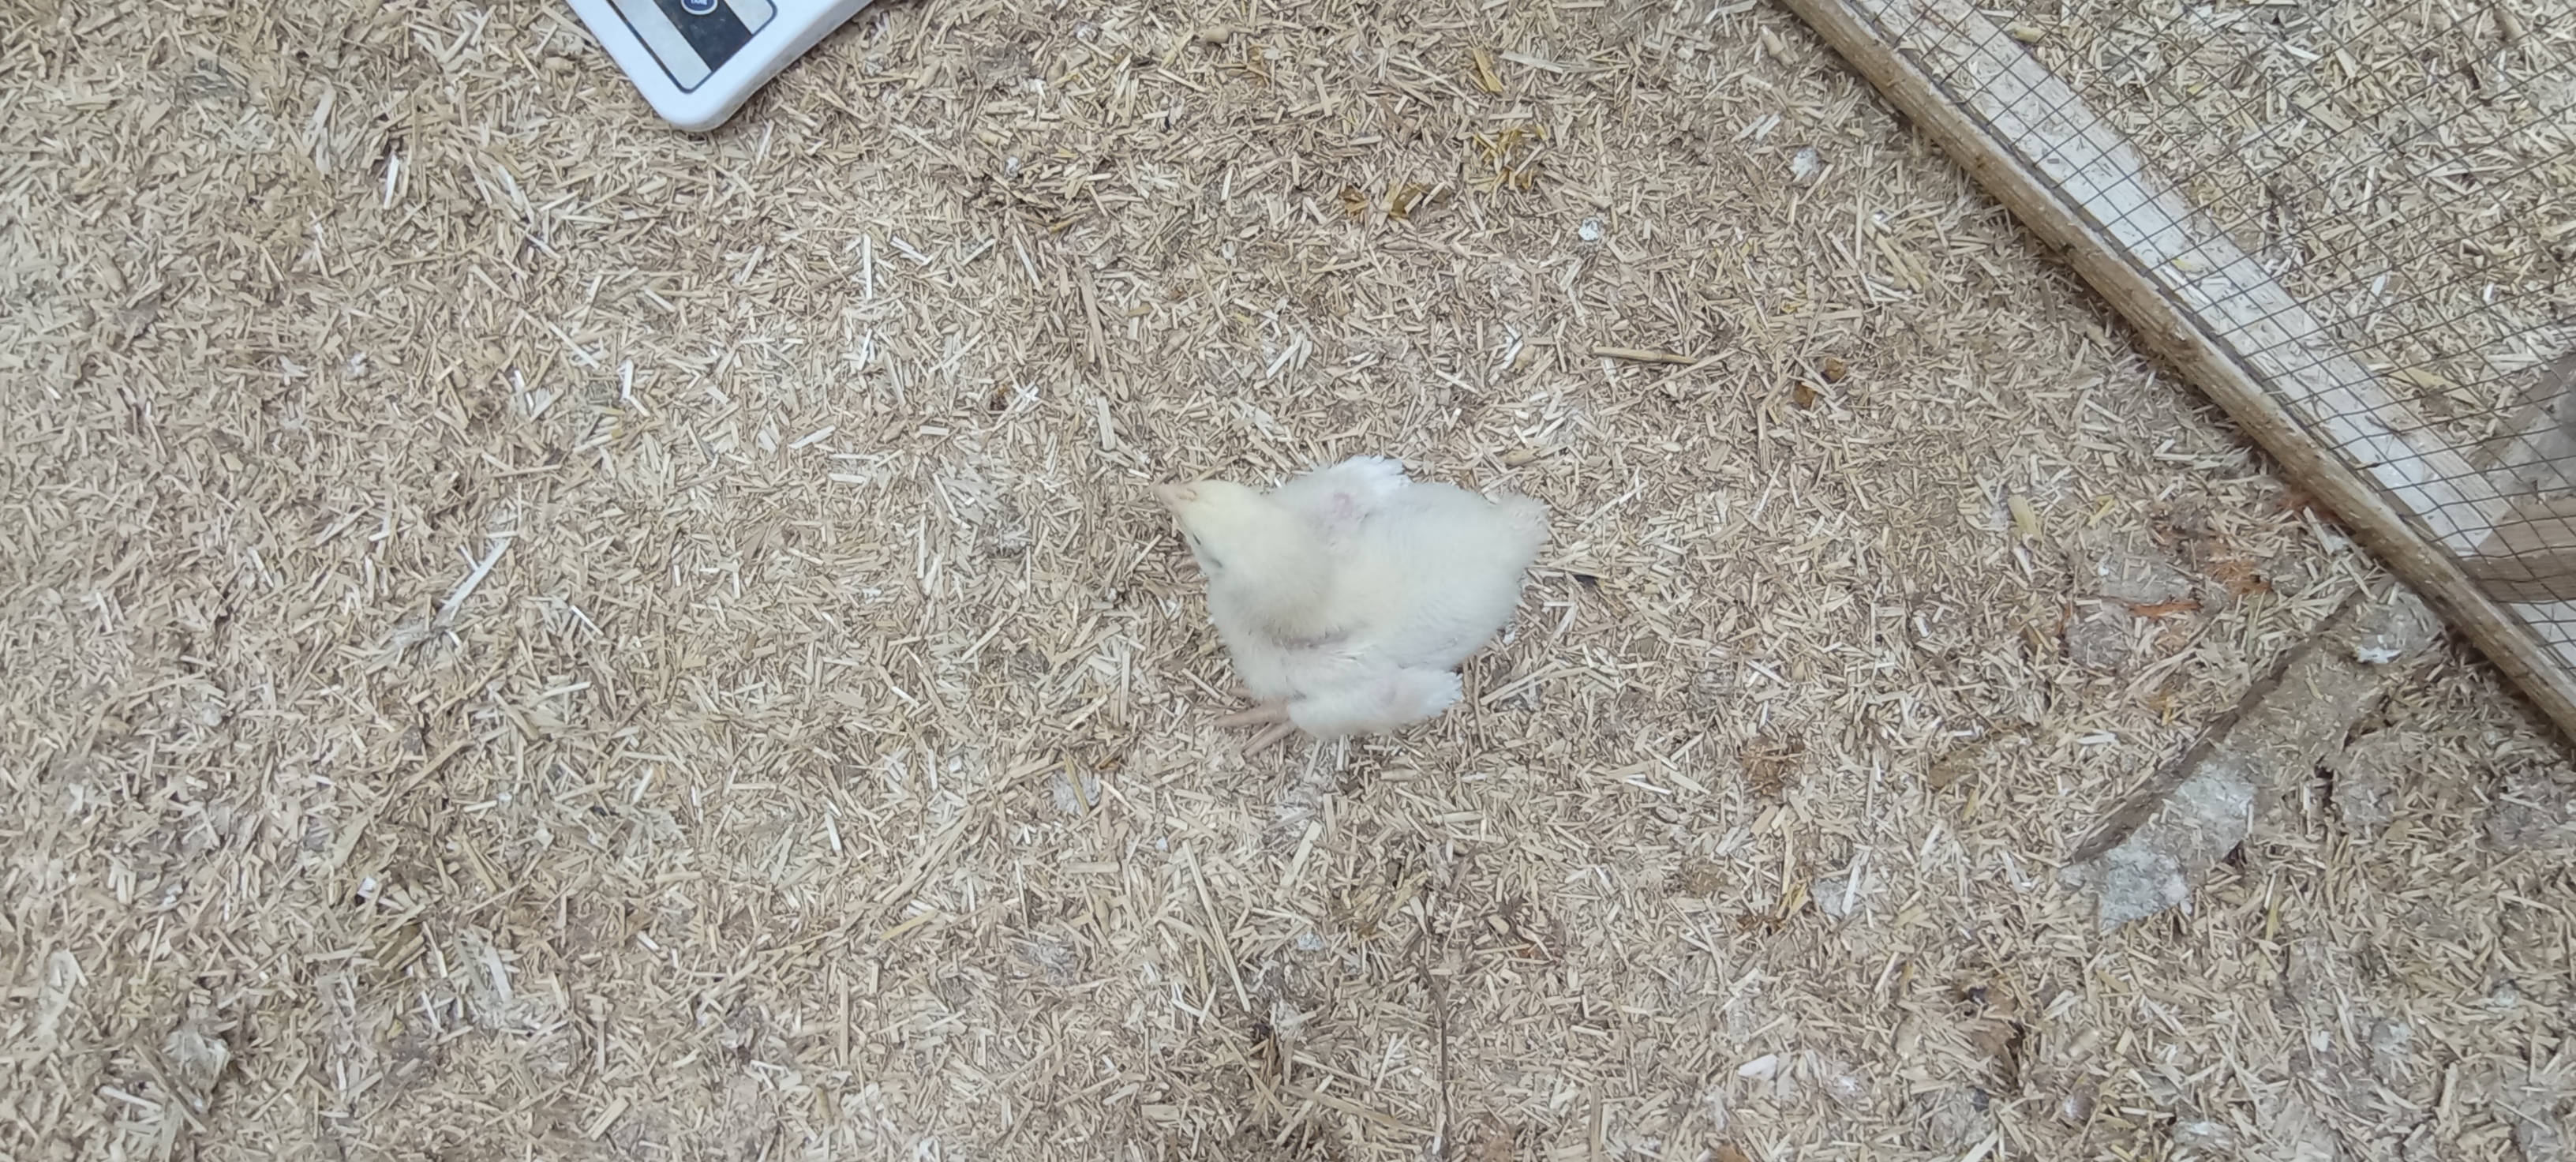
Weight: 386 g